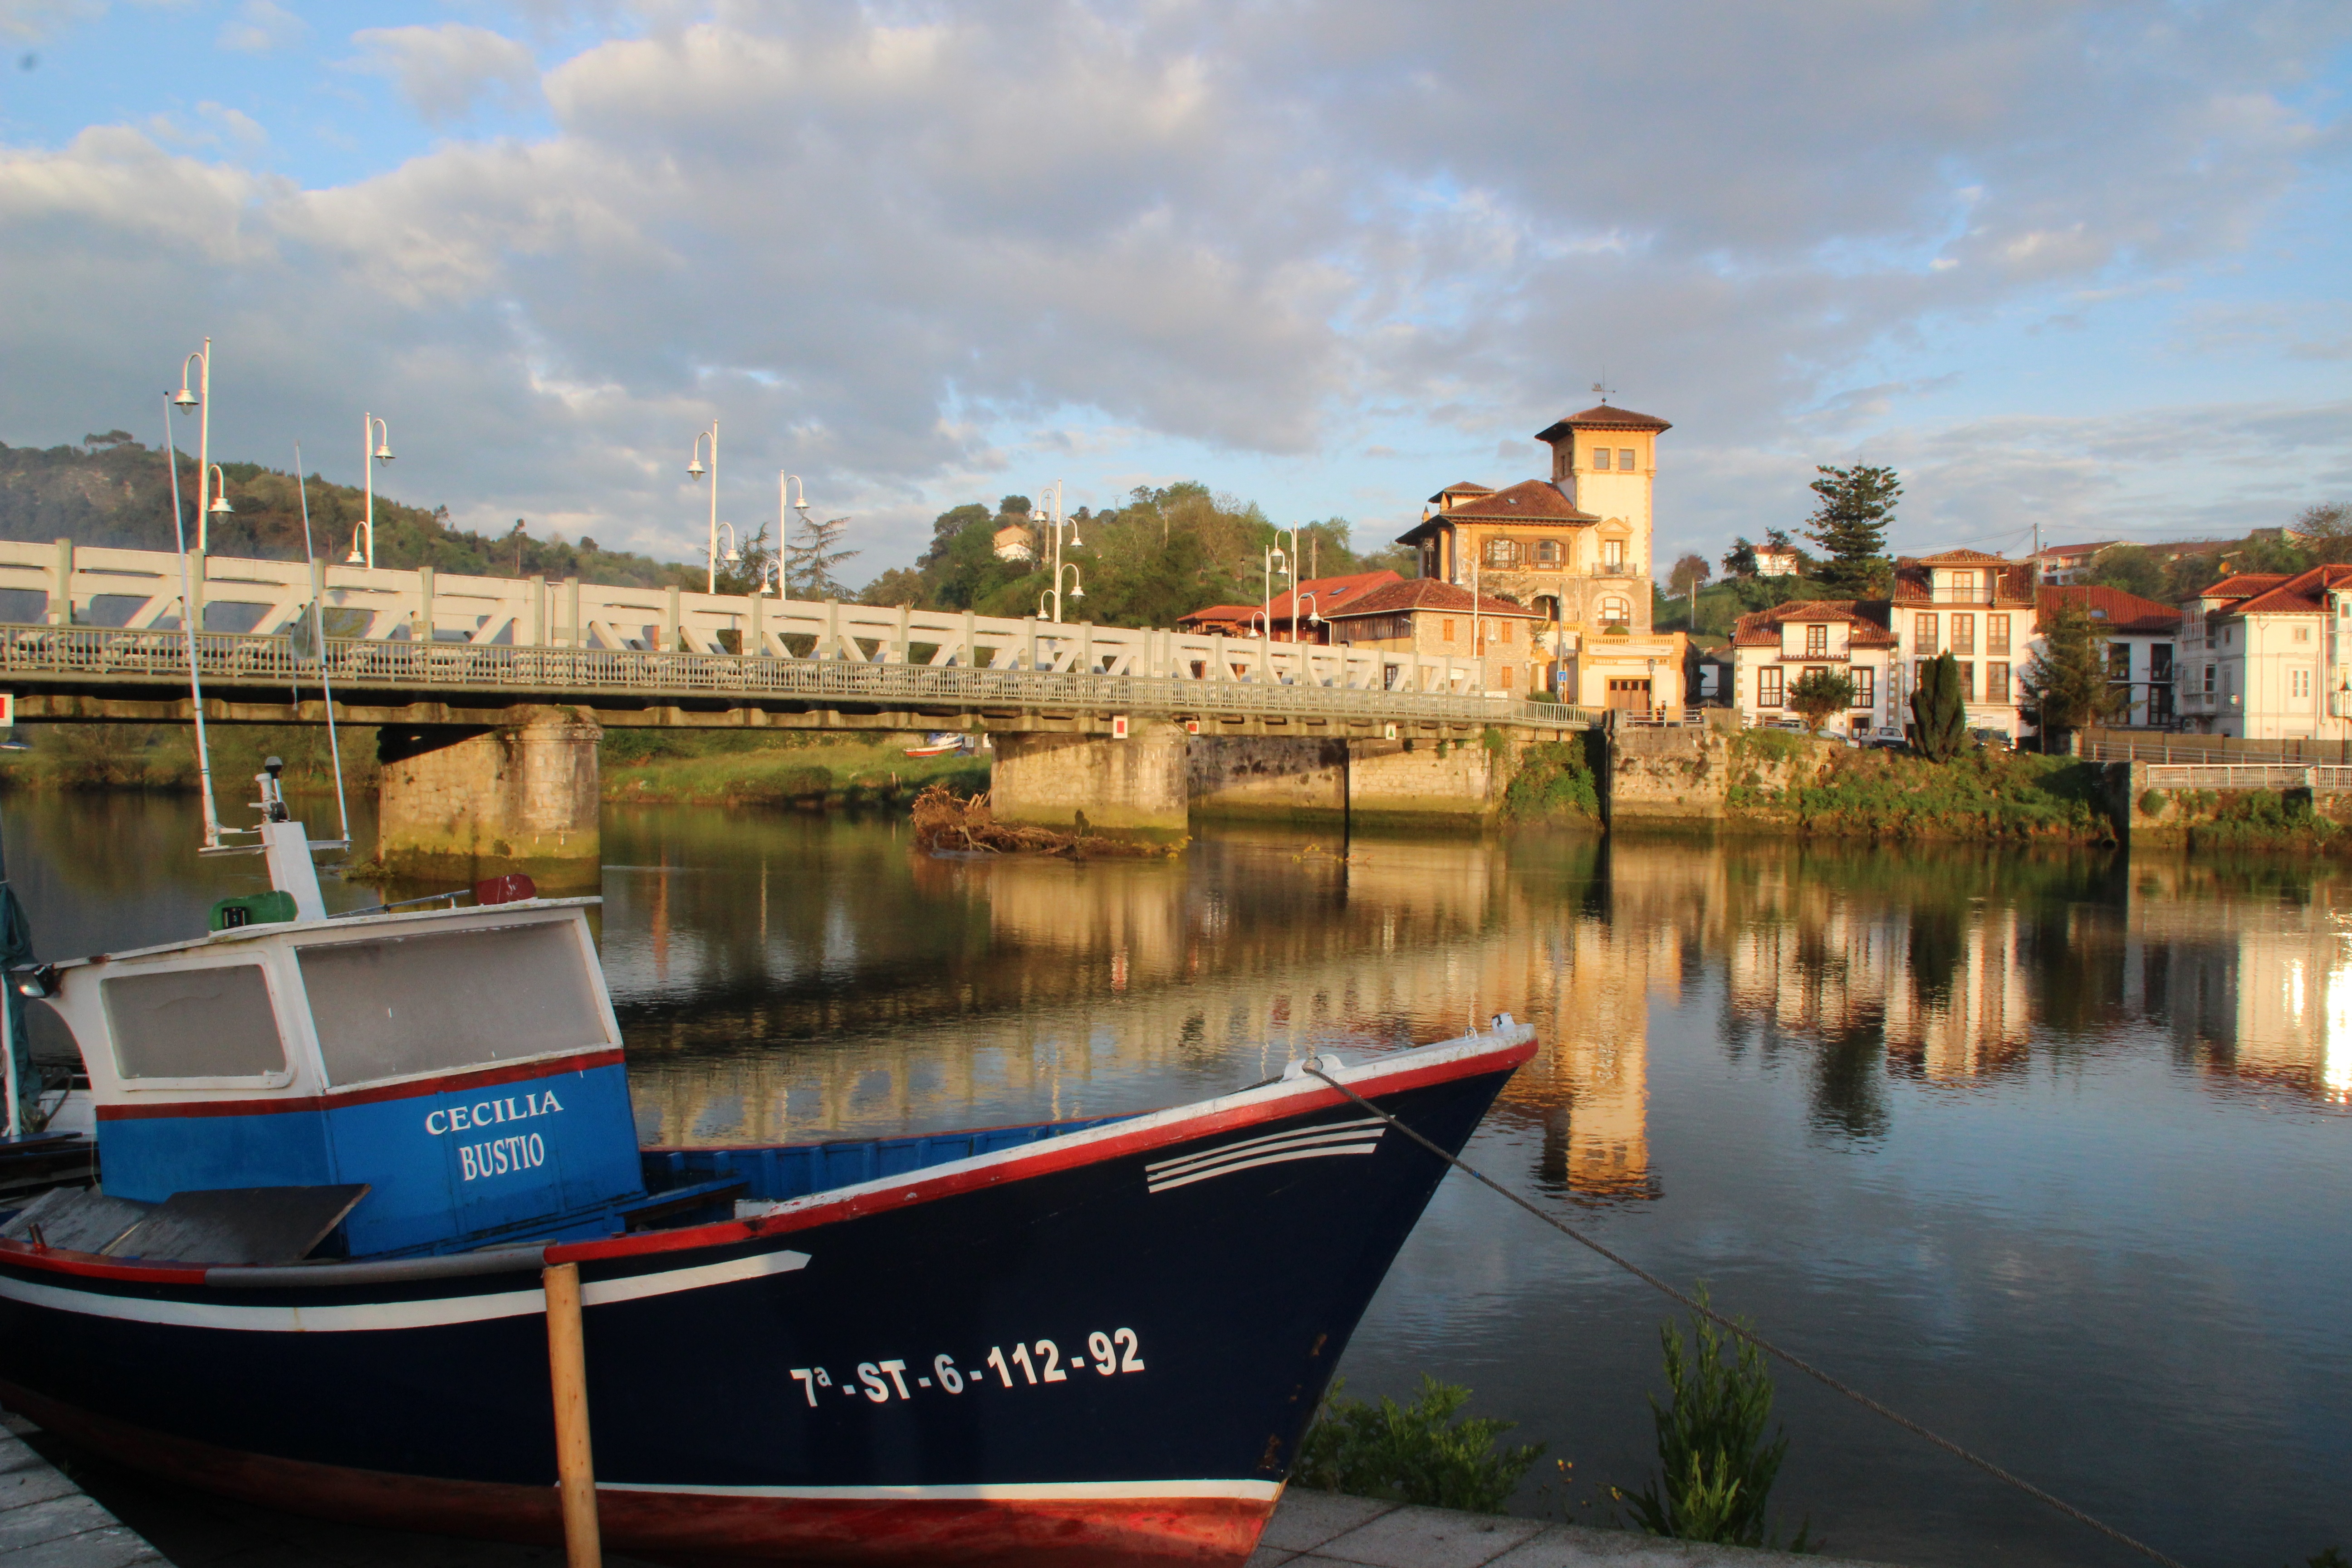
water, boat, bridge, dawn, river, canal, cityscape, vacation, travel, evening, reflection, vehicle, tourism, waterway, body of water, fishermen, channel, barca, asturias, bustio